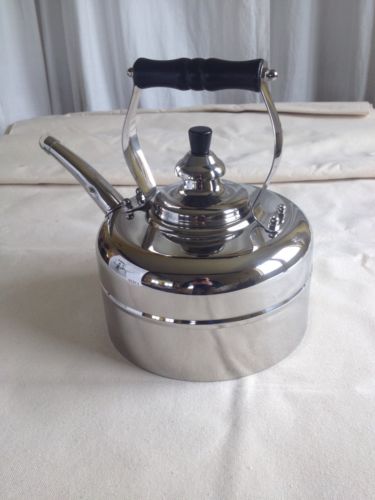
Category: kettle